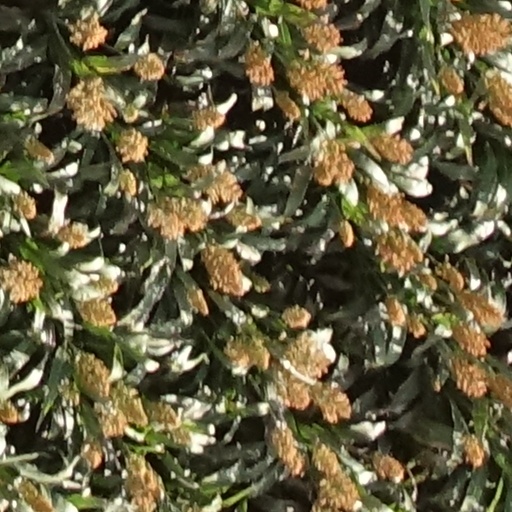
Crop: sorghum